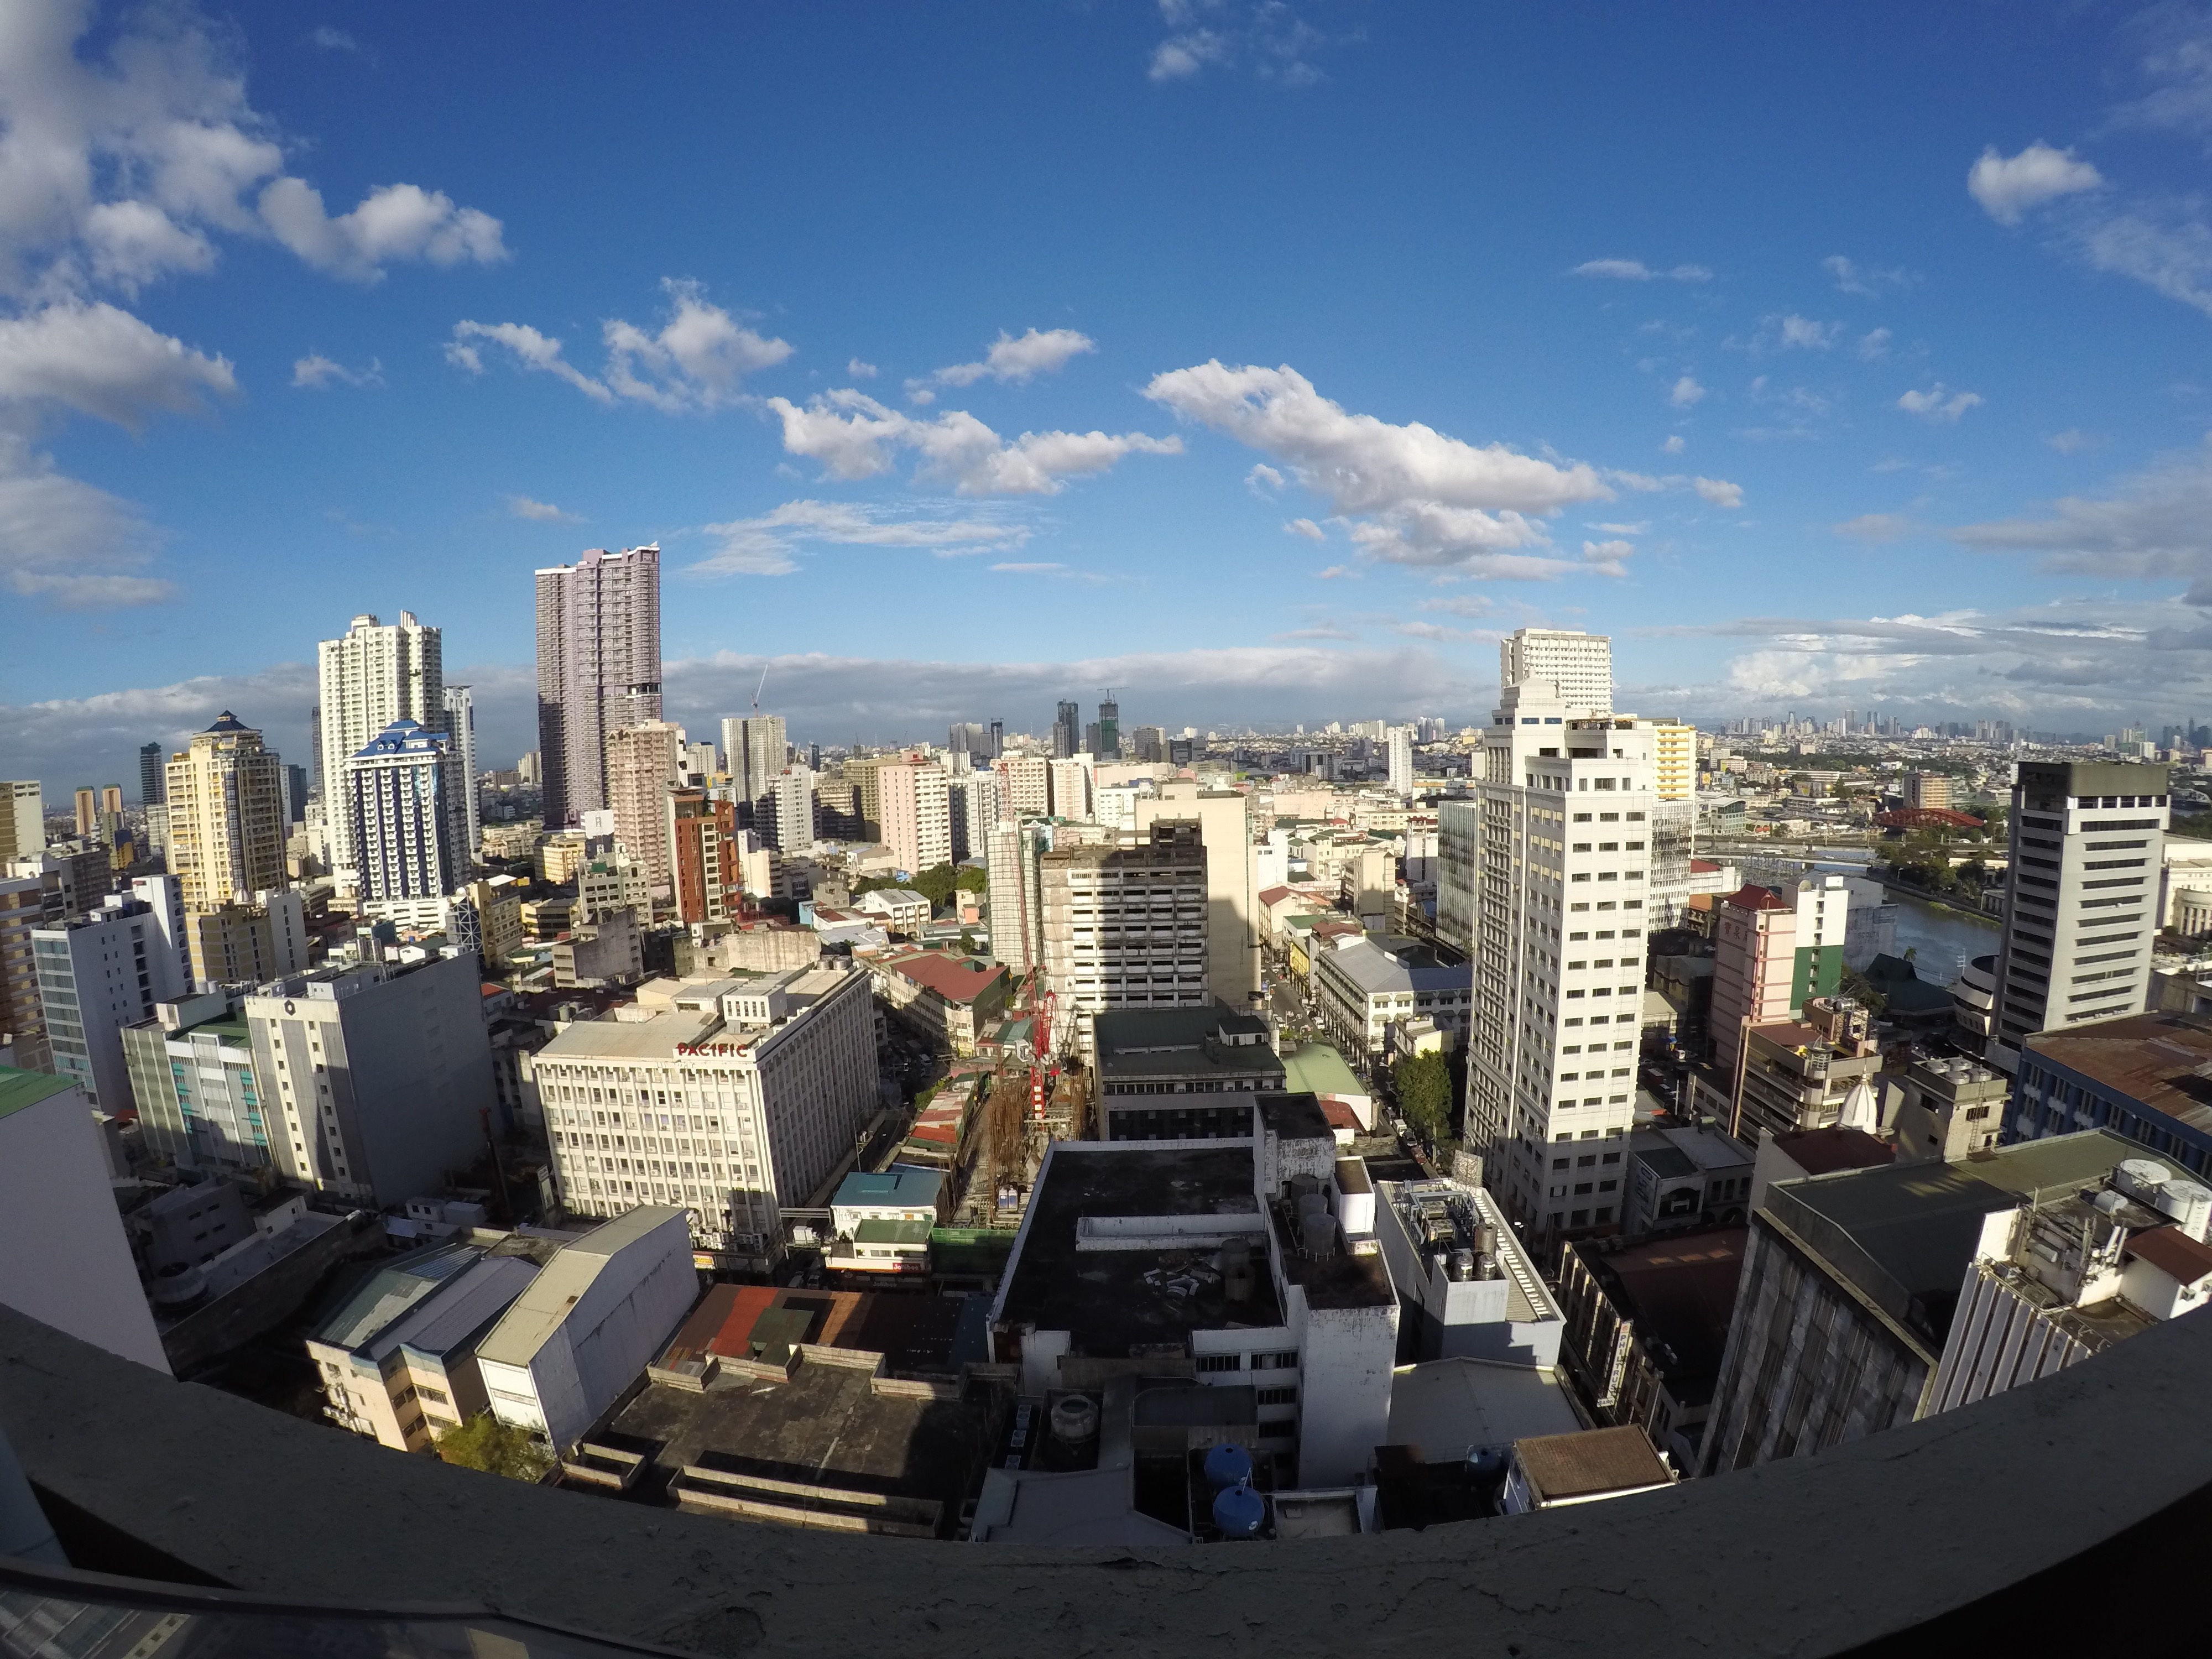
horizon, architecture, sky, skyline, photography, building, city, skyscraper, urban, cityscape, panorama, downtown, office, asia, landmark, business, tower block, district, clouds, philippines, metropolis, manila, aerial photography, urban city, urban area, residential area, geographical feature, human settlement, metropolitan area